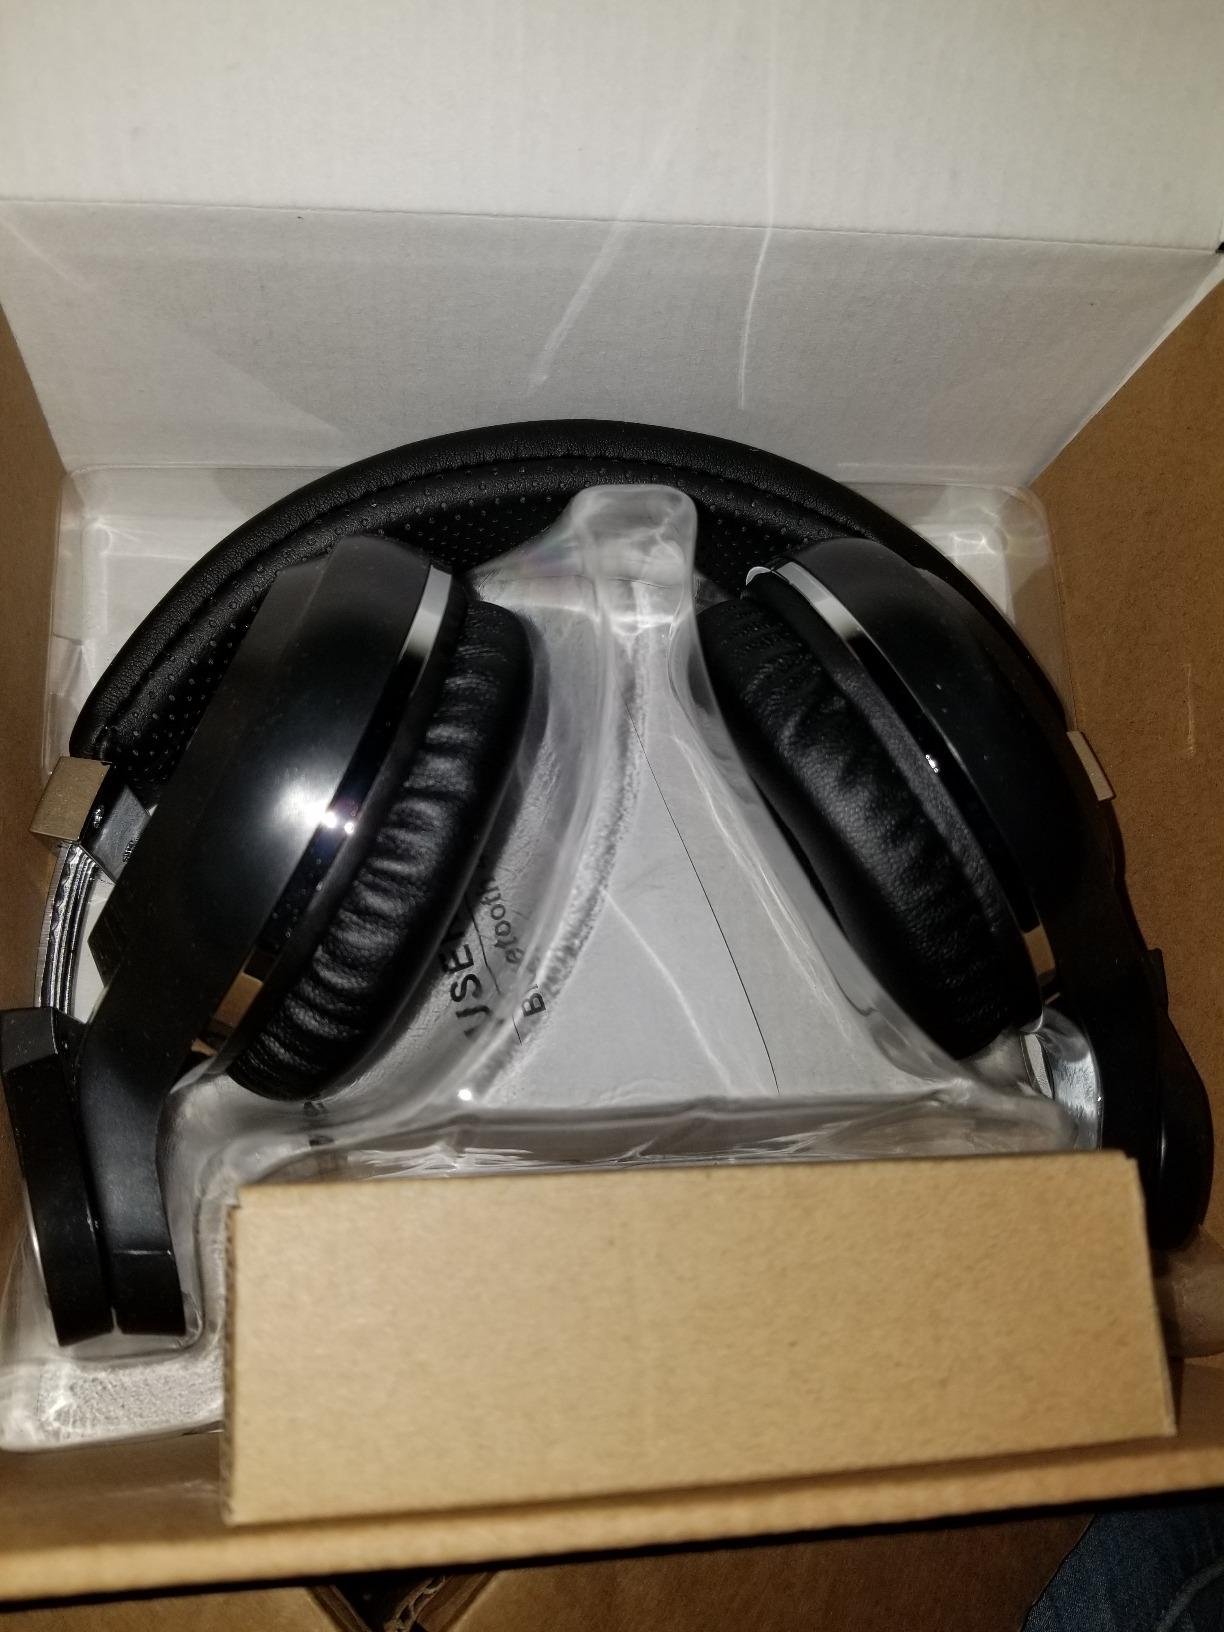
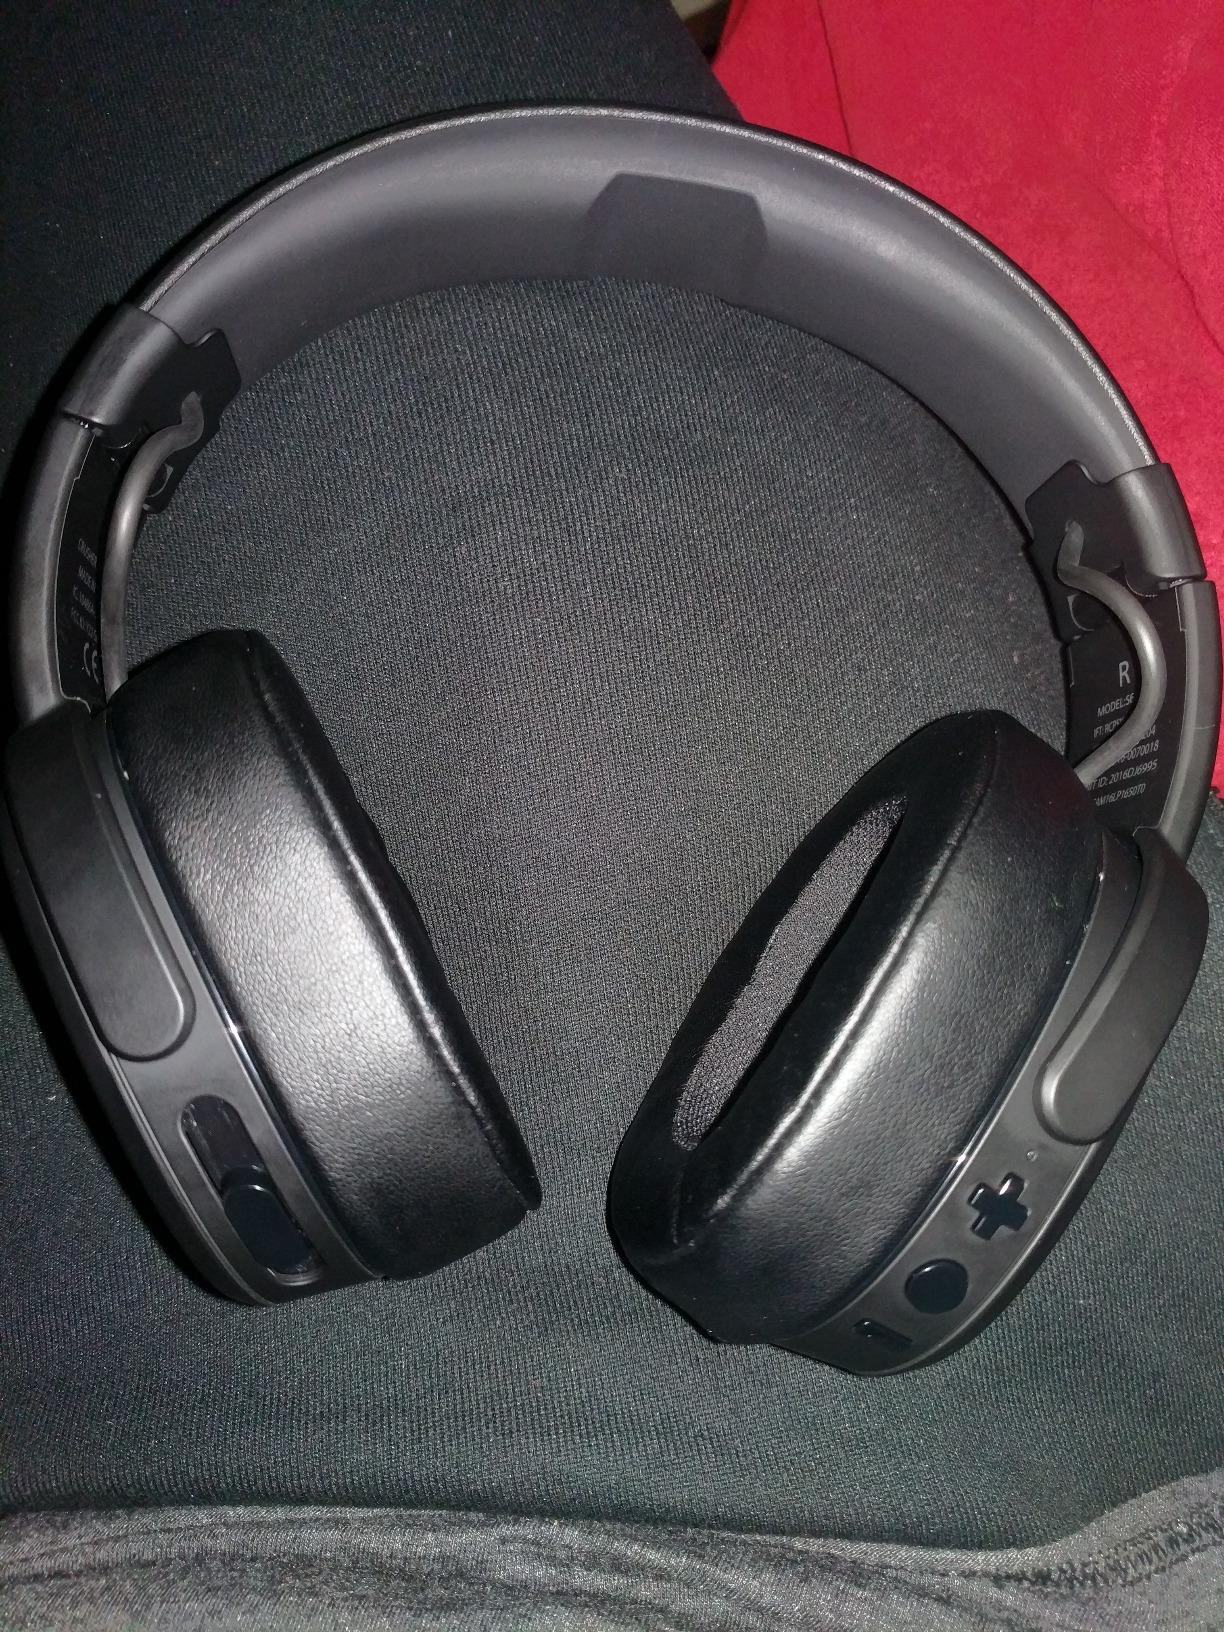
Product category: headphones
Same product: no